Learie Constantine

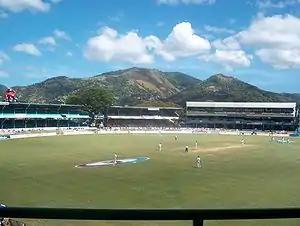
A cricket ground with mountains in the background.

In 1916, before his father imposed a ban on competitive cricket, Constantine had played briefly for Shannon Cricket Club; he returned to the club in 1920. Initially, he appeared in the second team, but after scoring 50 runs in an hour during his third game, was promoted to the first eleven. Cricket in Trinidad and Tobago at the time was divided along racial lines; Shannon was mainly for black lower middle-class players such as teachers or clerks. The club was competitive and highly motivated, partly as a reaction to the racial discrimination that its players and supporters encountered in their daily lives. Constantine's cricket thrived in this atmosphere, and the club helped to form some of his political views. He particularly noticed that in Trinidad and Tobago and West Indies cricket, white and light-skinned players were often favoured over black players of greater ability.